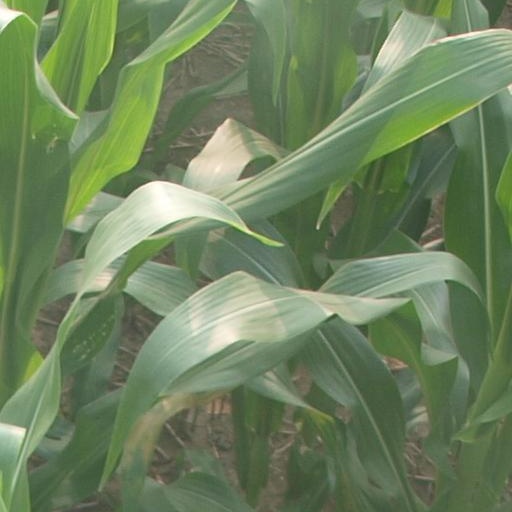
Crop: maize; corn